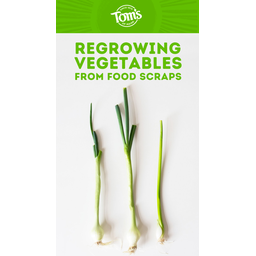
Label: trash